Jan Mayen

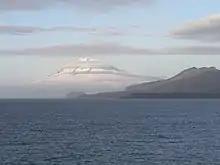
The snow-covered Beerenberg volcano beyond the coastal hills

Jan Mayen Island is an integral part of the Kingdom of Norway. Since 1995, Jan Mayen has been administered by the County Governor ("statsforvalter") of the northern Norwegian county of Nordland, to which it is closest. However, some authority over Jan Mayen has been assigned to the station commander of the Norwegian Defence Logistics Organisation, a branch of the Norwegian Armed Forces.